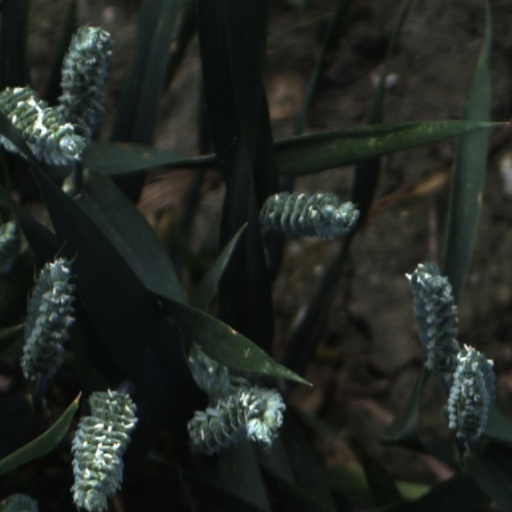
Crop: wheat